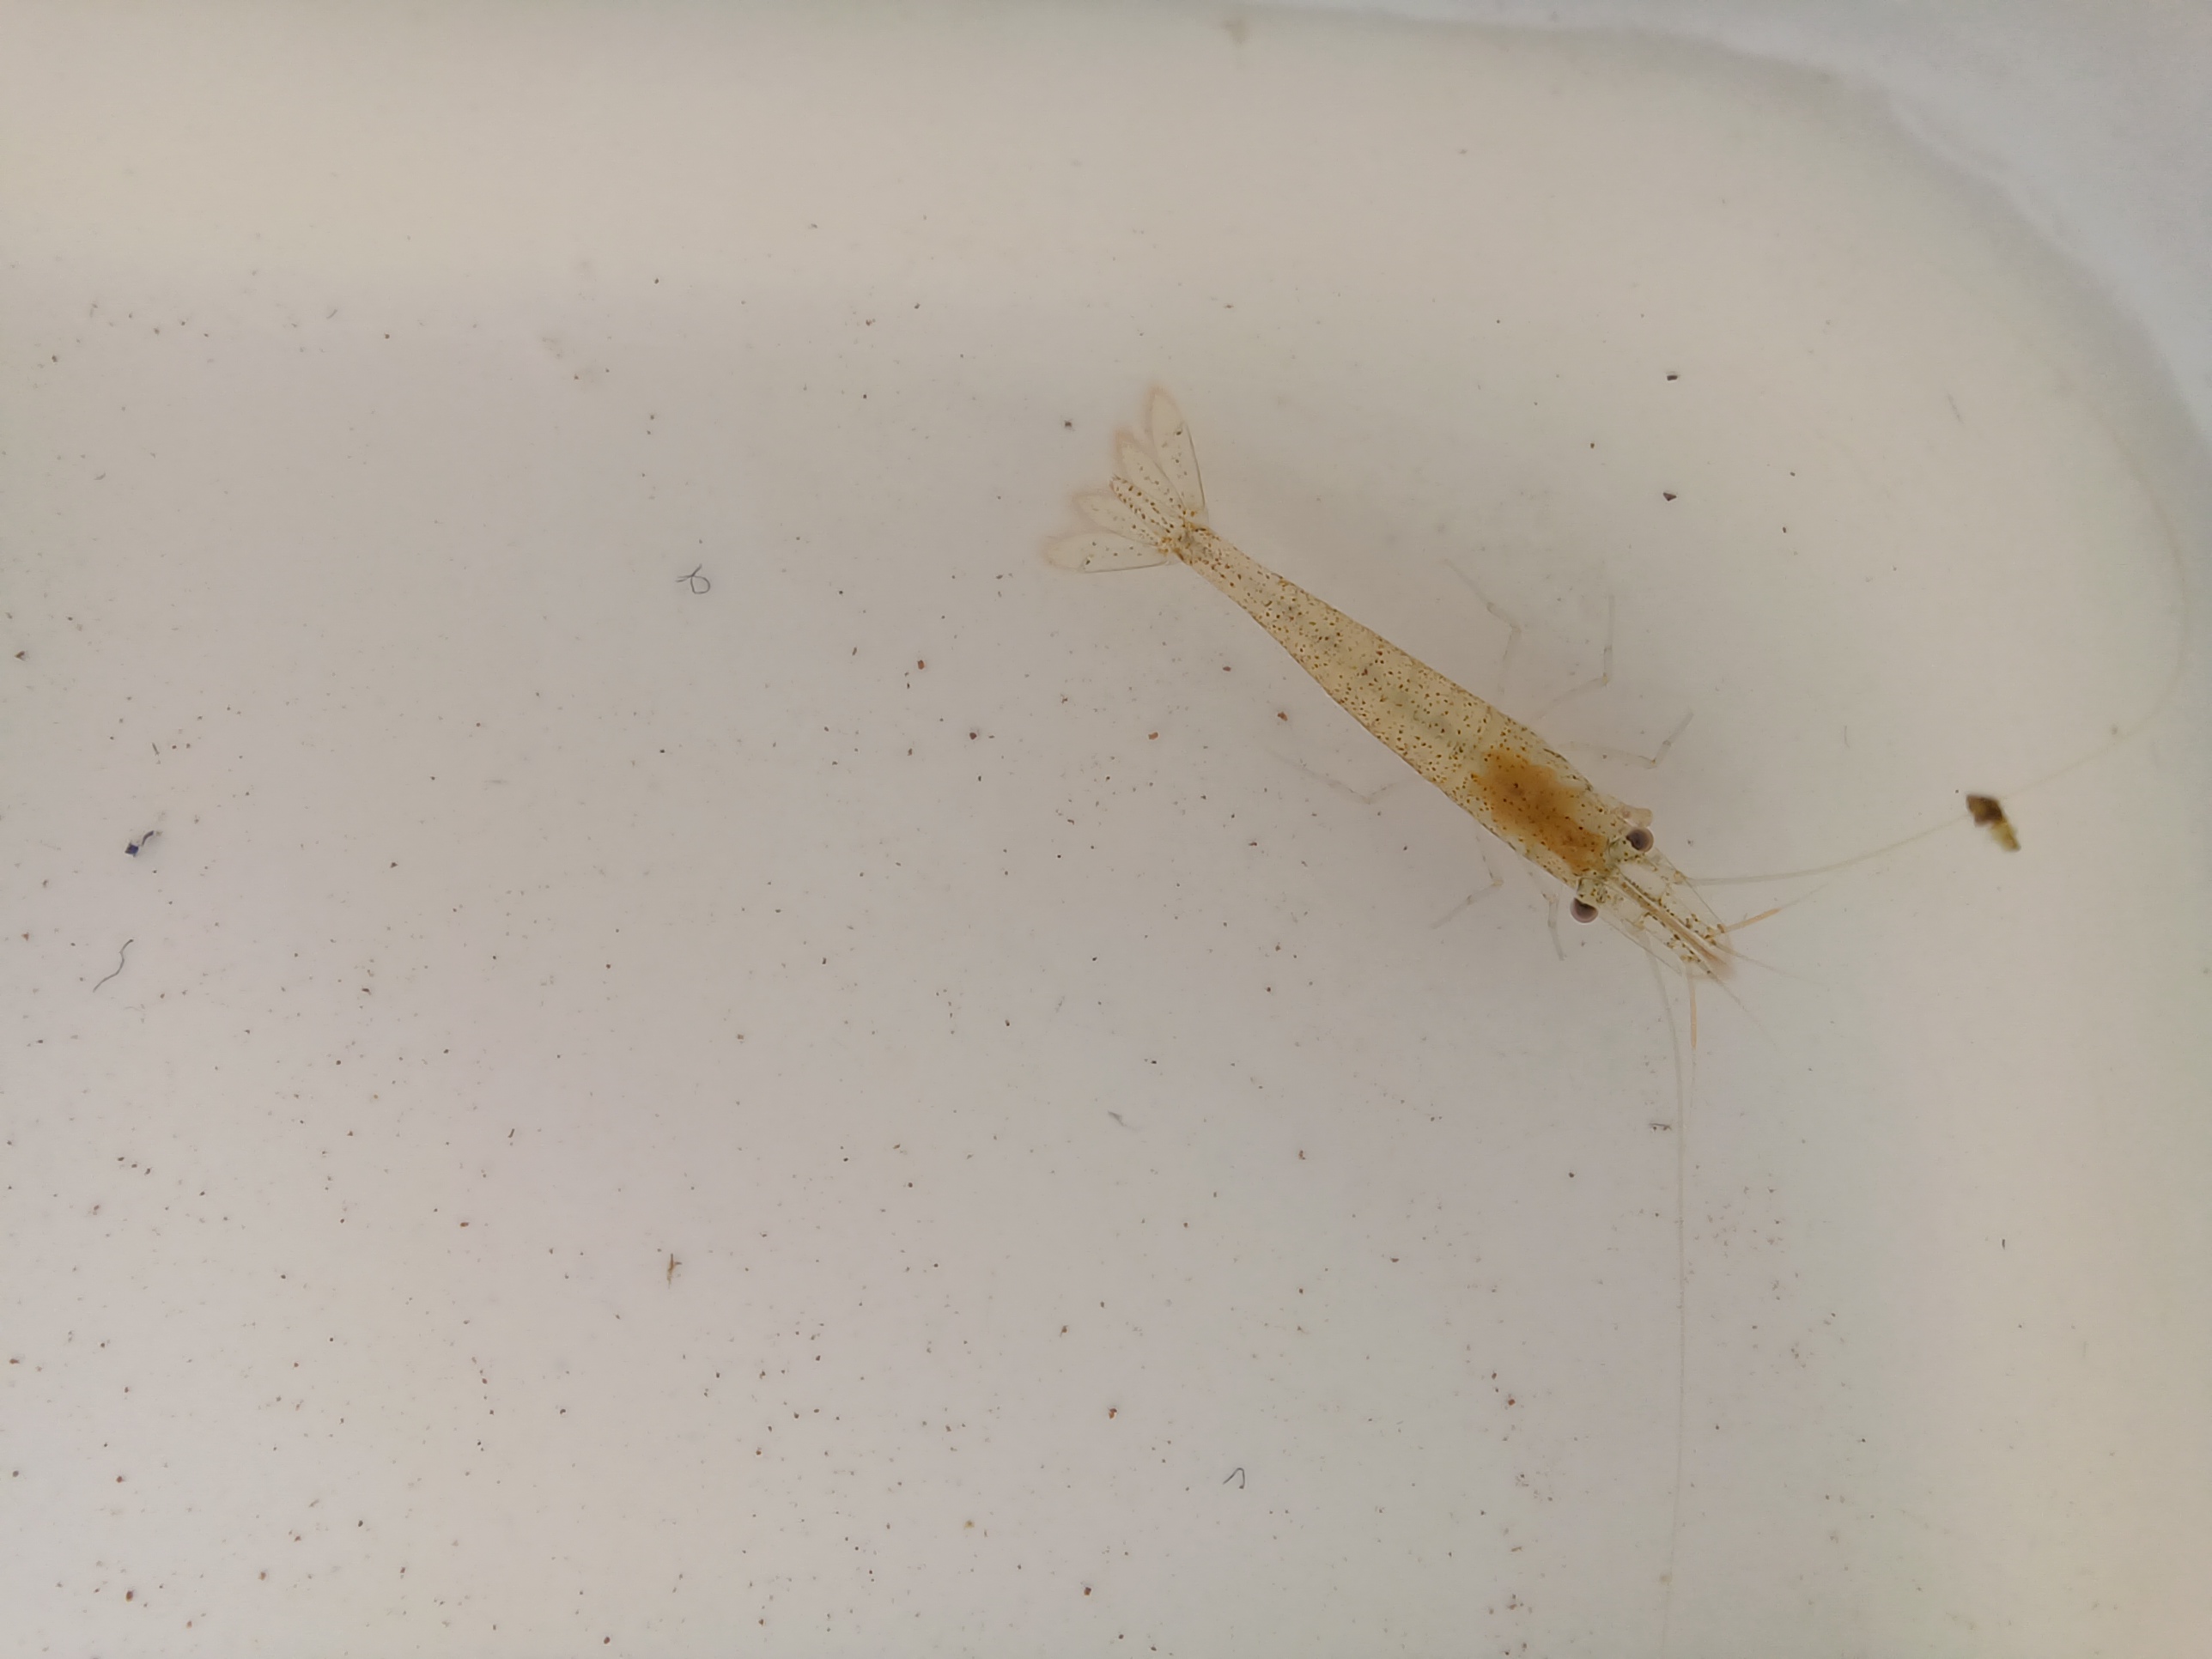
Macroinvertebrate group: crabs_and_shrimps